'03 Bonnie & Clyde

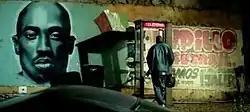
As Jay-Z and Knowles share an intimate moment in a phone-booth, a spray-painted mural is displayed, tributing Tupac Shakur.

The music video begins as police officers, played by Schaech and Reddick, discuss how to catch the criminal duo. As the song begins, Jay-Z is seen driving a gunmetal grey Aston Martin Vanquish while Knowles sits in the passenger seat. As they drive through the sepia sands of Mexico, clips of the police from the beginning of the video are cut into the scene. As Jay-Z and Knowles pull over to a hotel, they cover the car to avoid notice from the police. As the duo count money in the bedroom, the police discover their hiding place and go upstairs only to find that the two have fled the scene in their car. Scenes of Knowles and Jay-Z at a Mexican bar are inter-cut with scenes of an intimate moment between them in a phone-booth, behind which a spray-painted tribute to Tupac Shakur appears on a wall. The duo again elude the police who are following one step behind. After Knowles performs her verse in an empty pool, the police form a blockade on the highway in an attempt to catch her and Jay-Z, only to be stumped again as two gas station attendant decoys are found driving the car. The video ends as Knowles and Jay-Z light a bonfire on the beach and drive away in a different car.